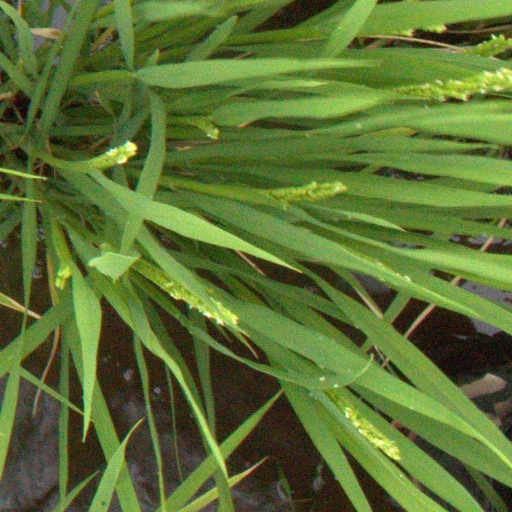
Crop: rice